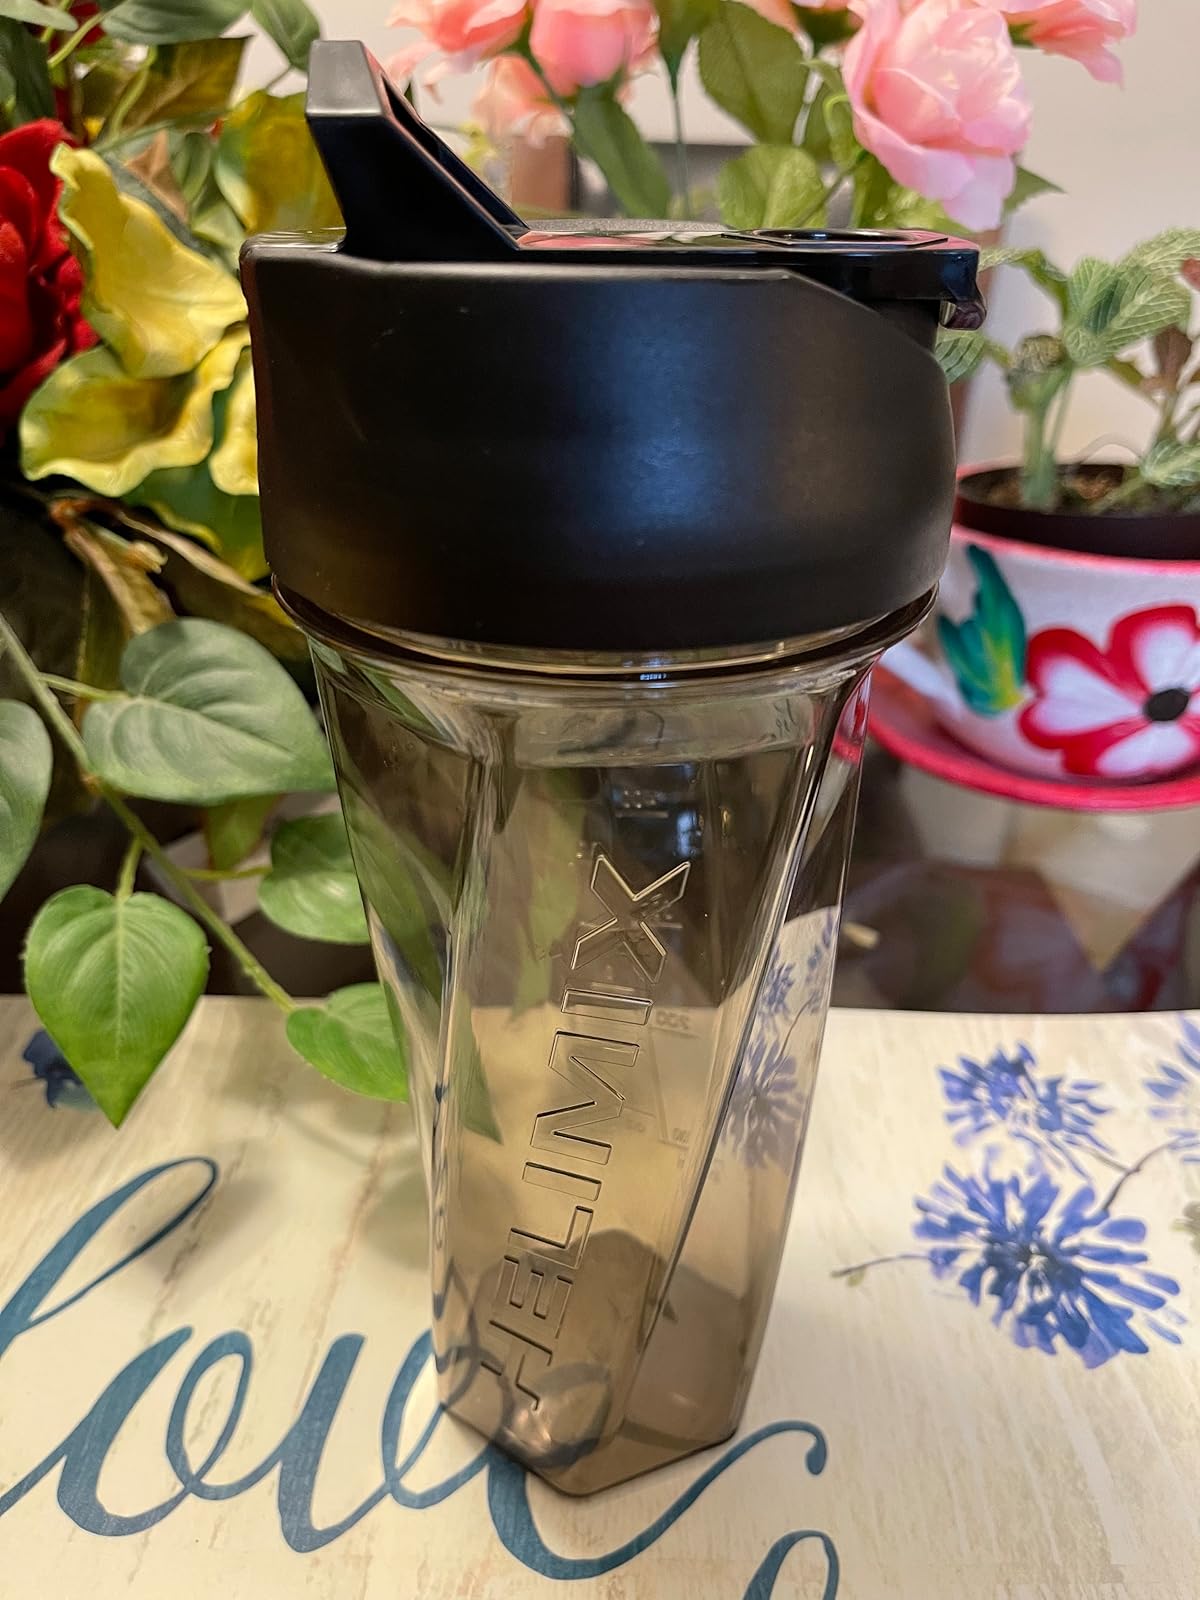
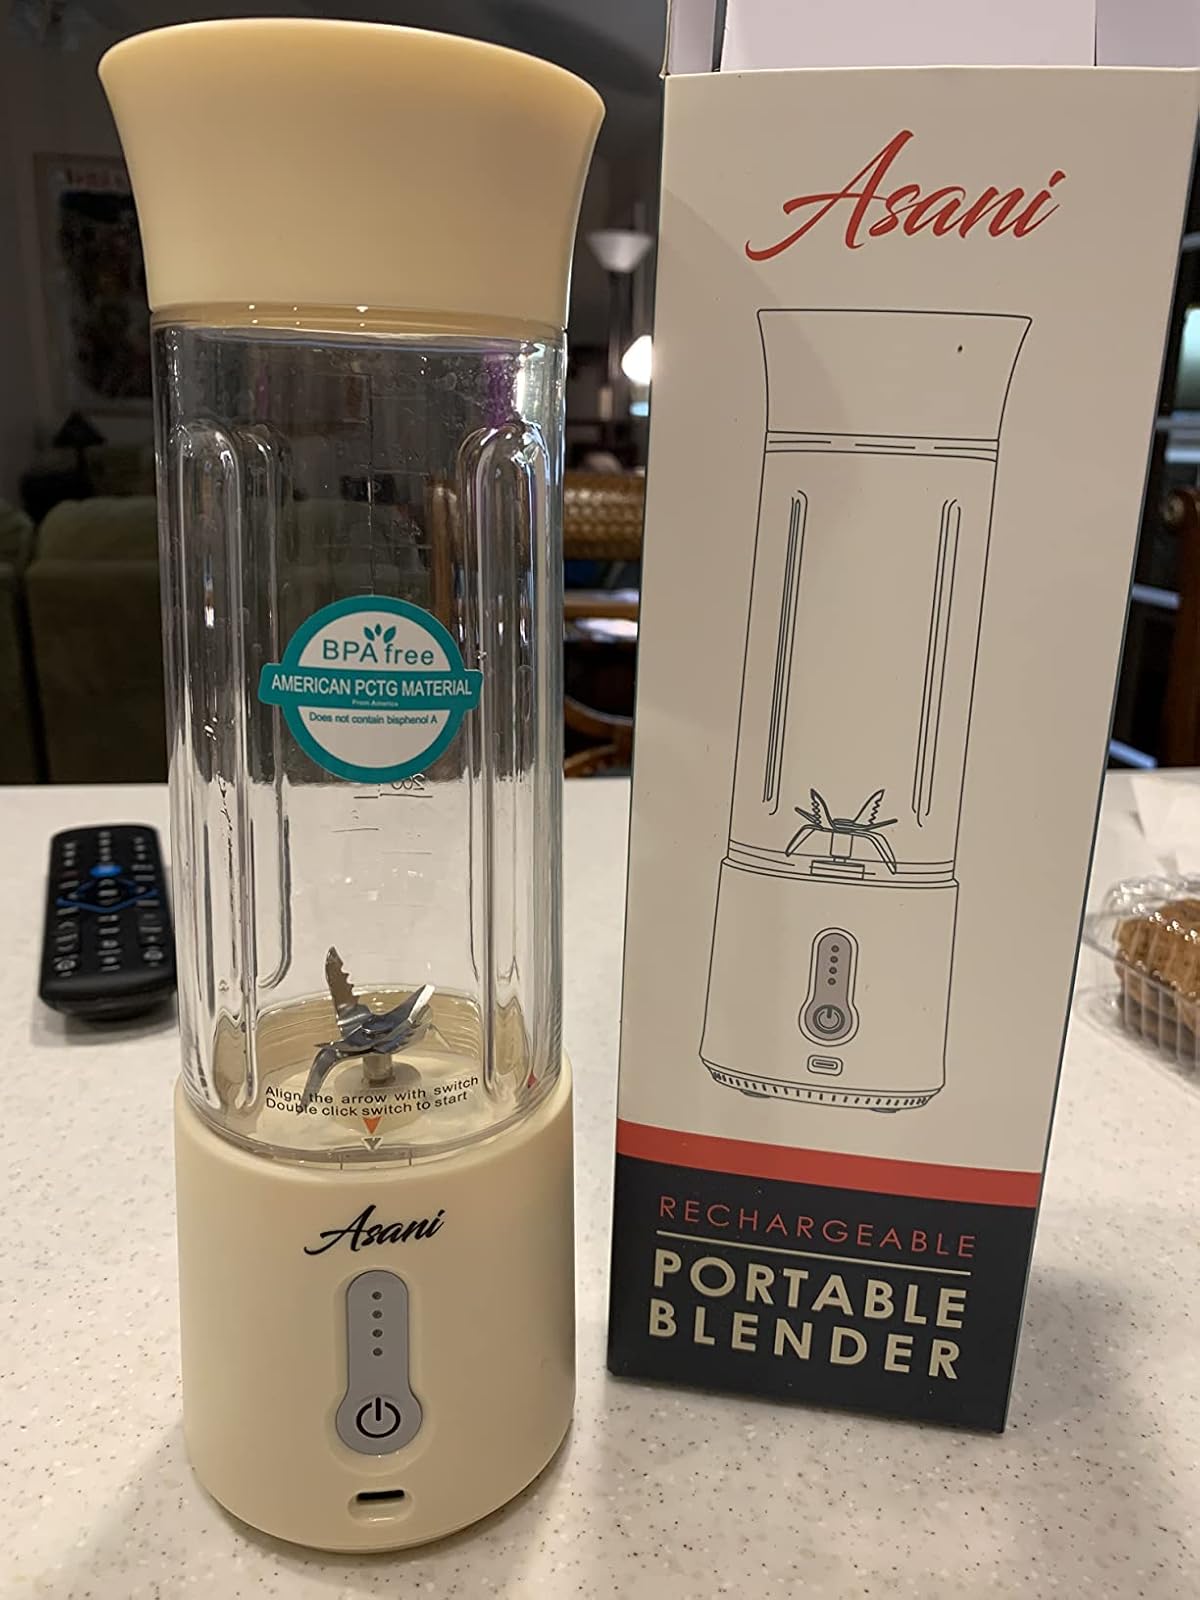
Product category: items_blender
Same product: no